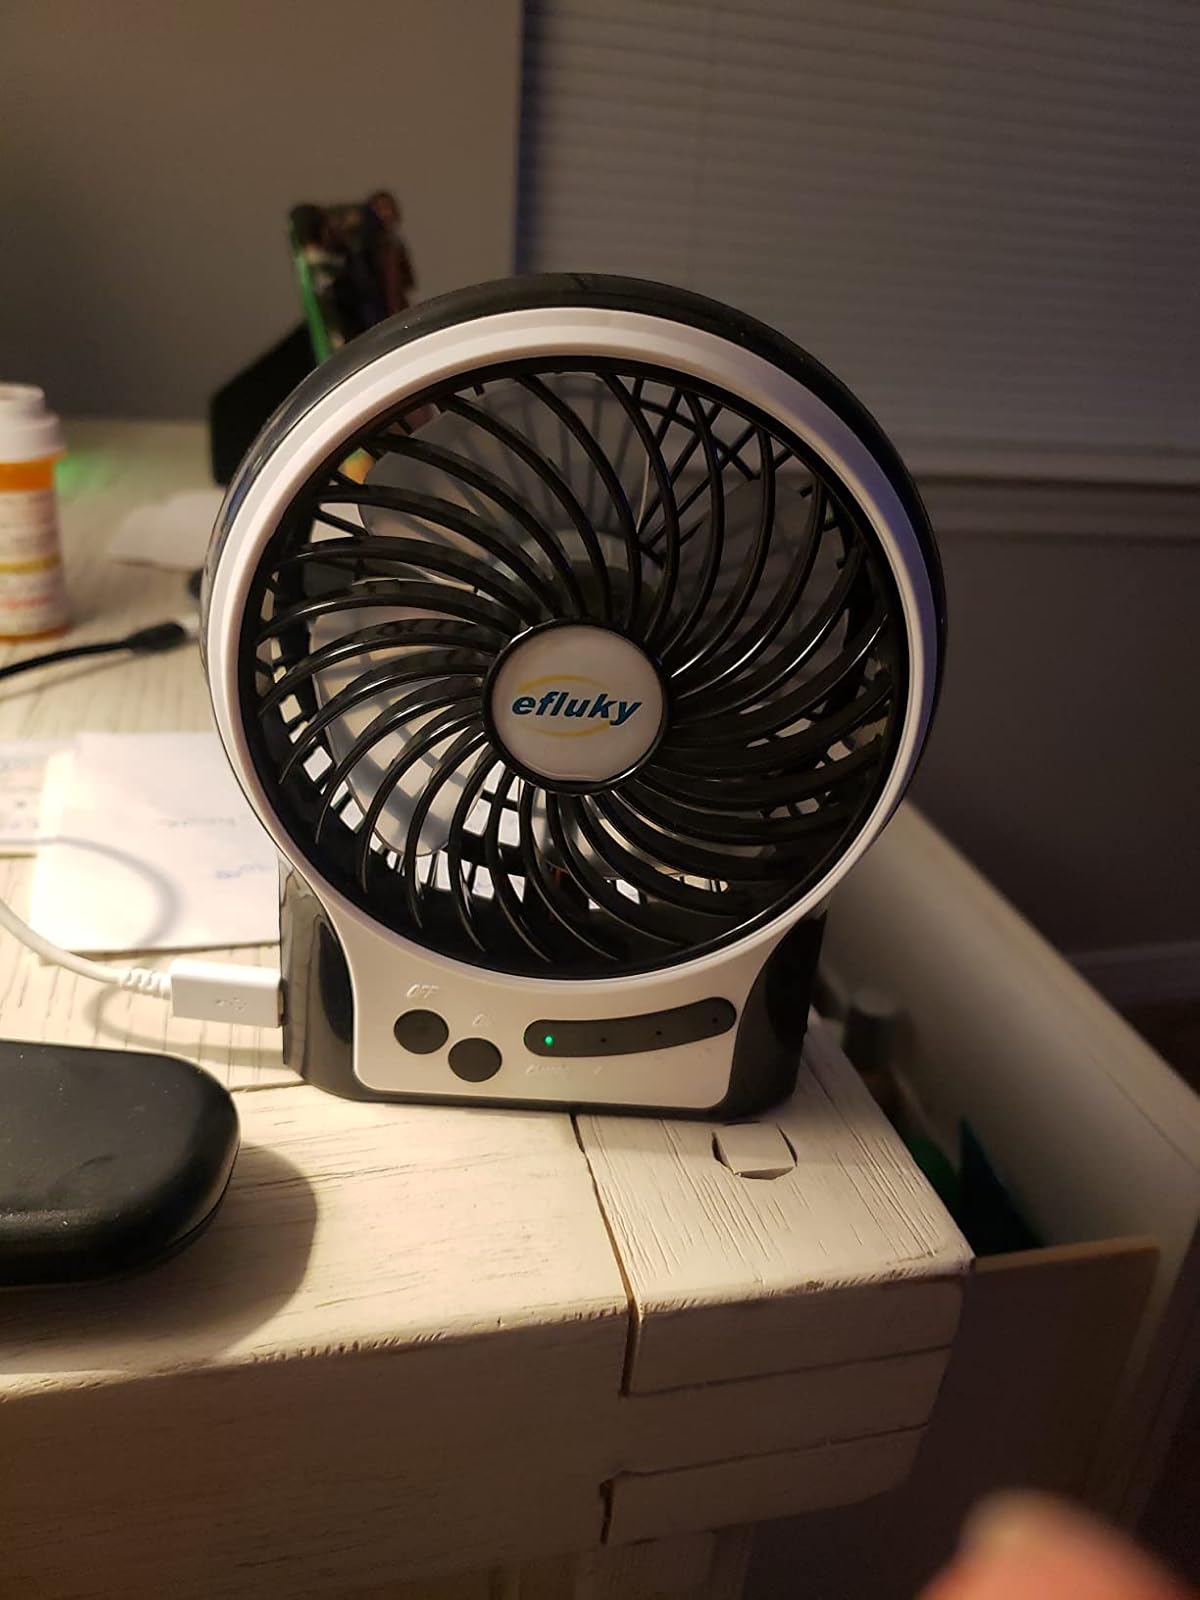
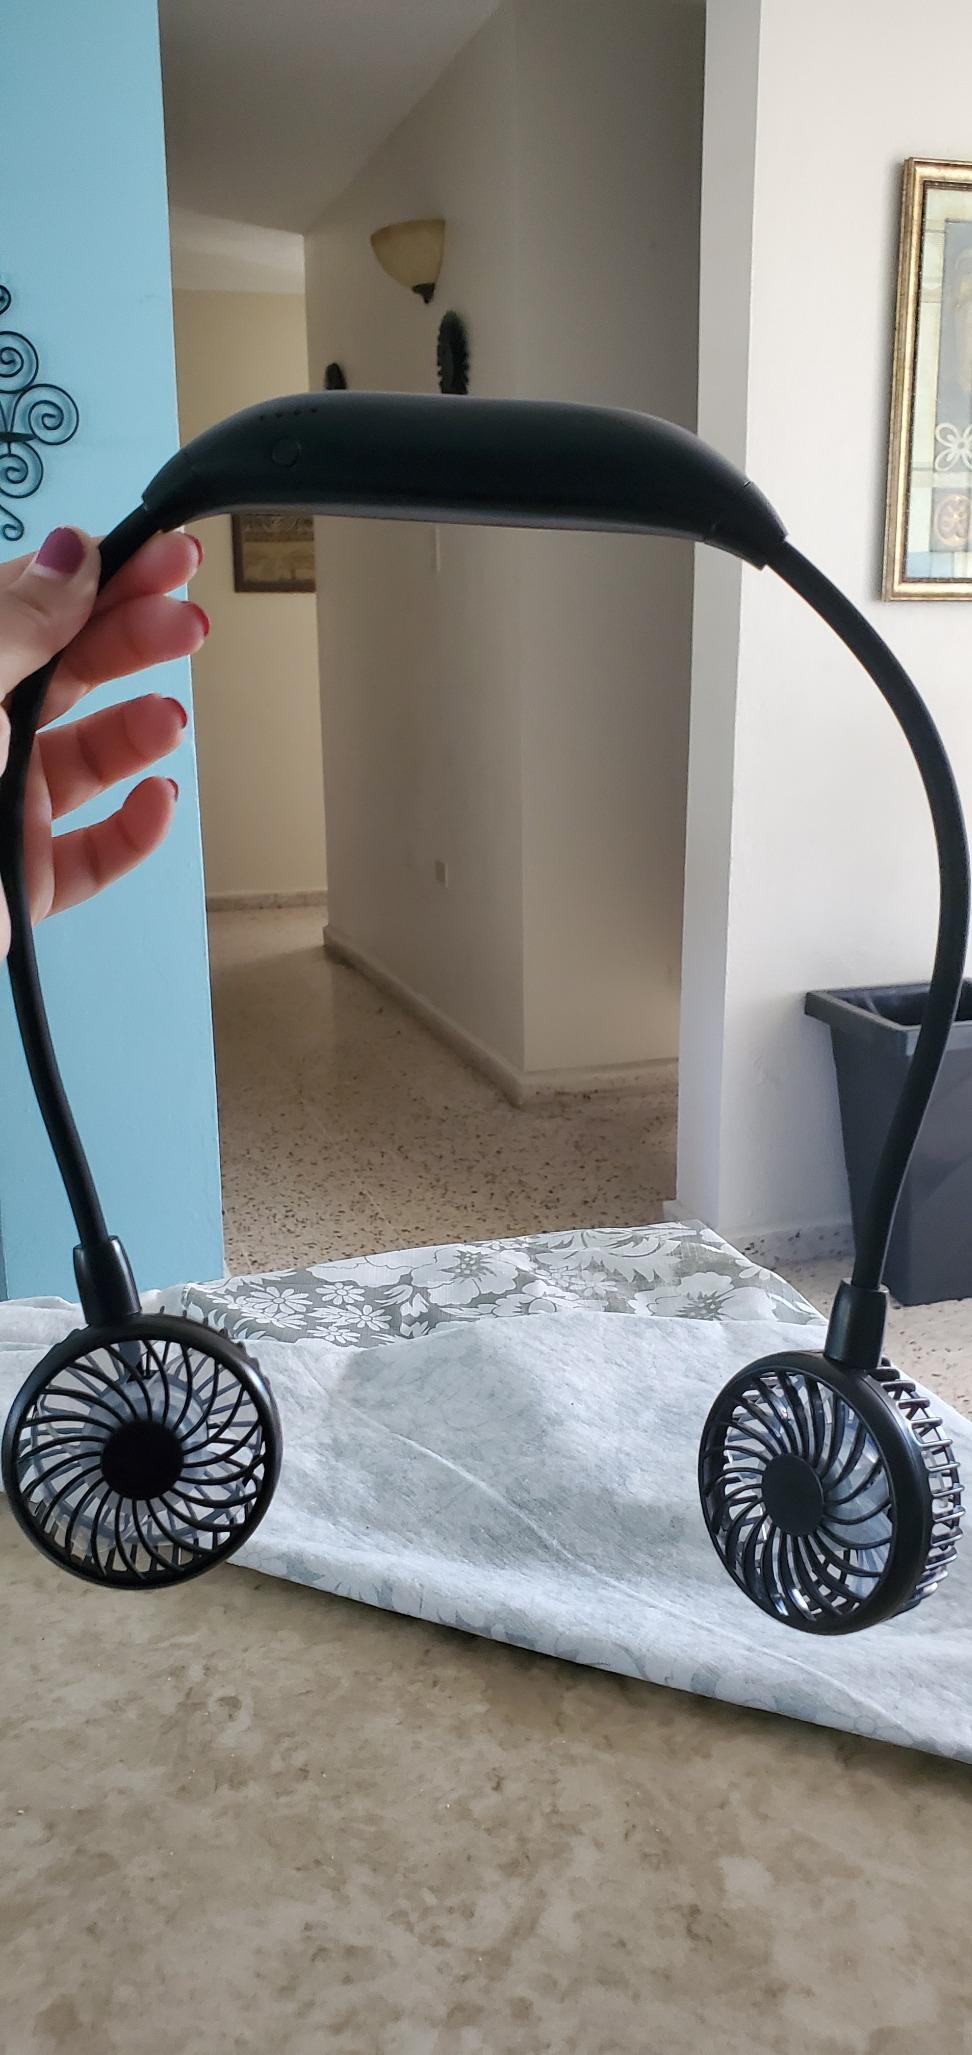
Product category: fan
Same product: no